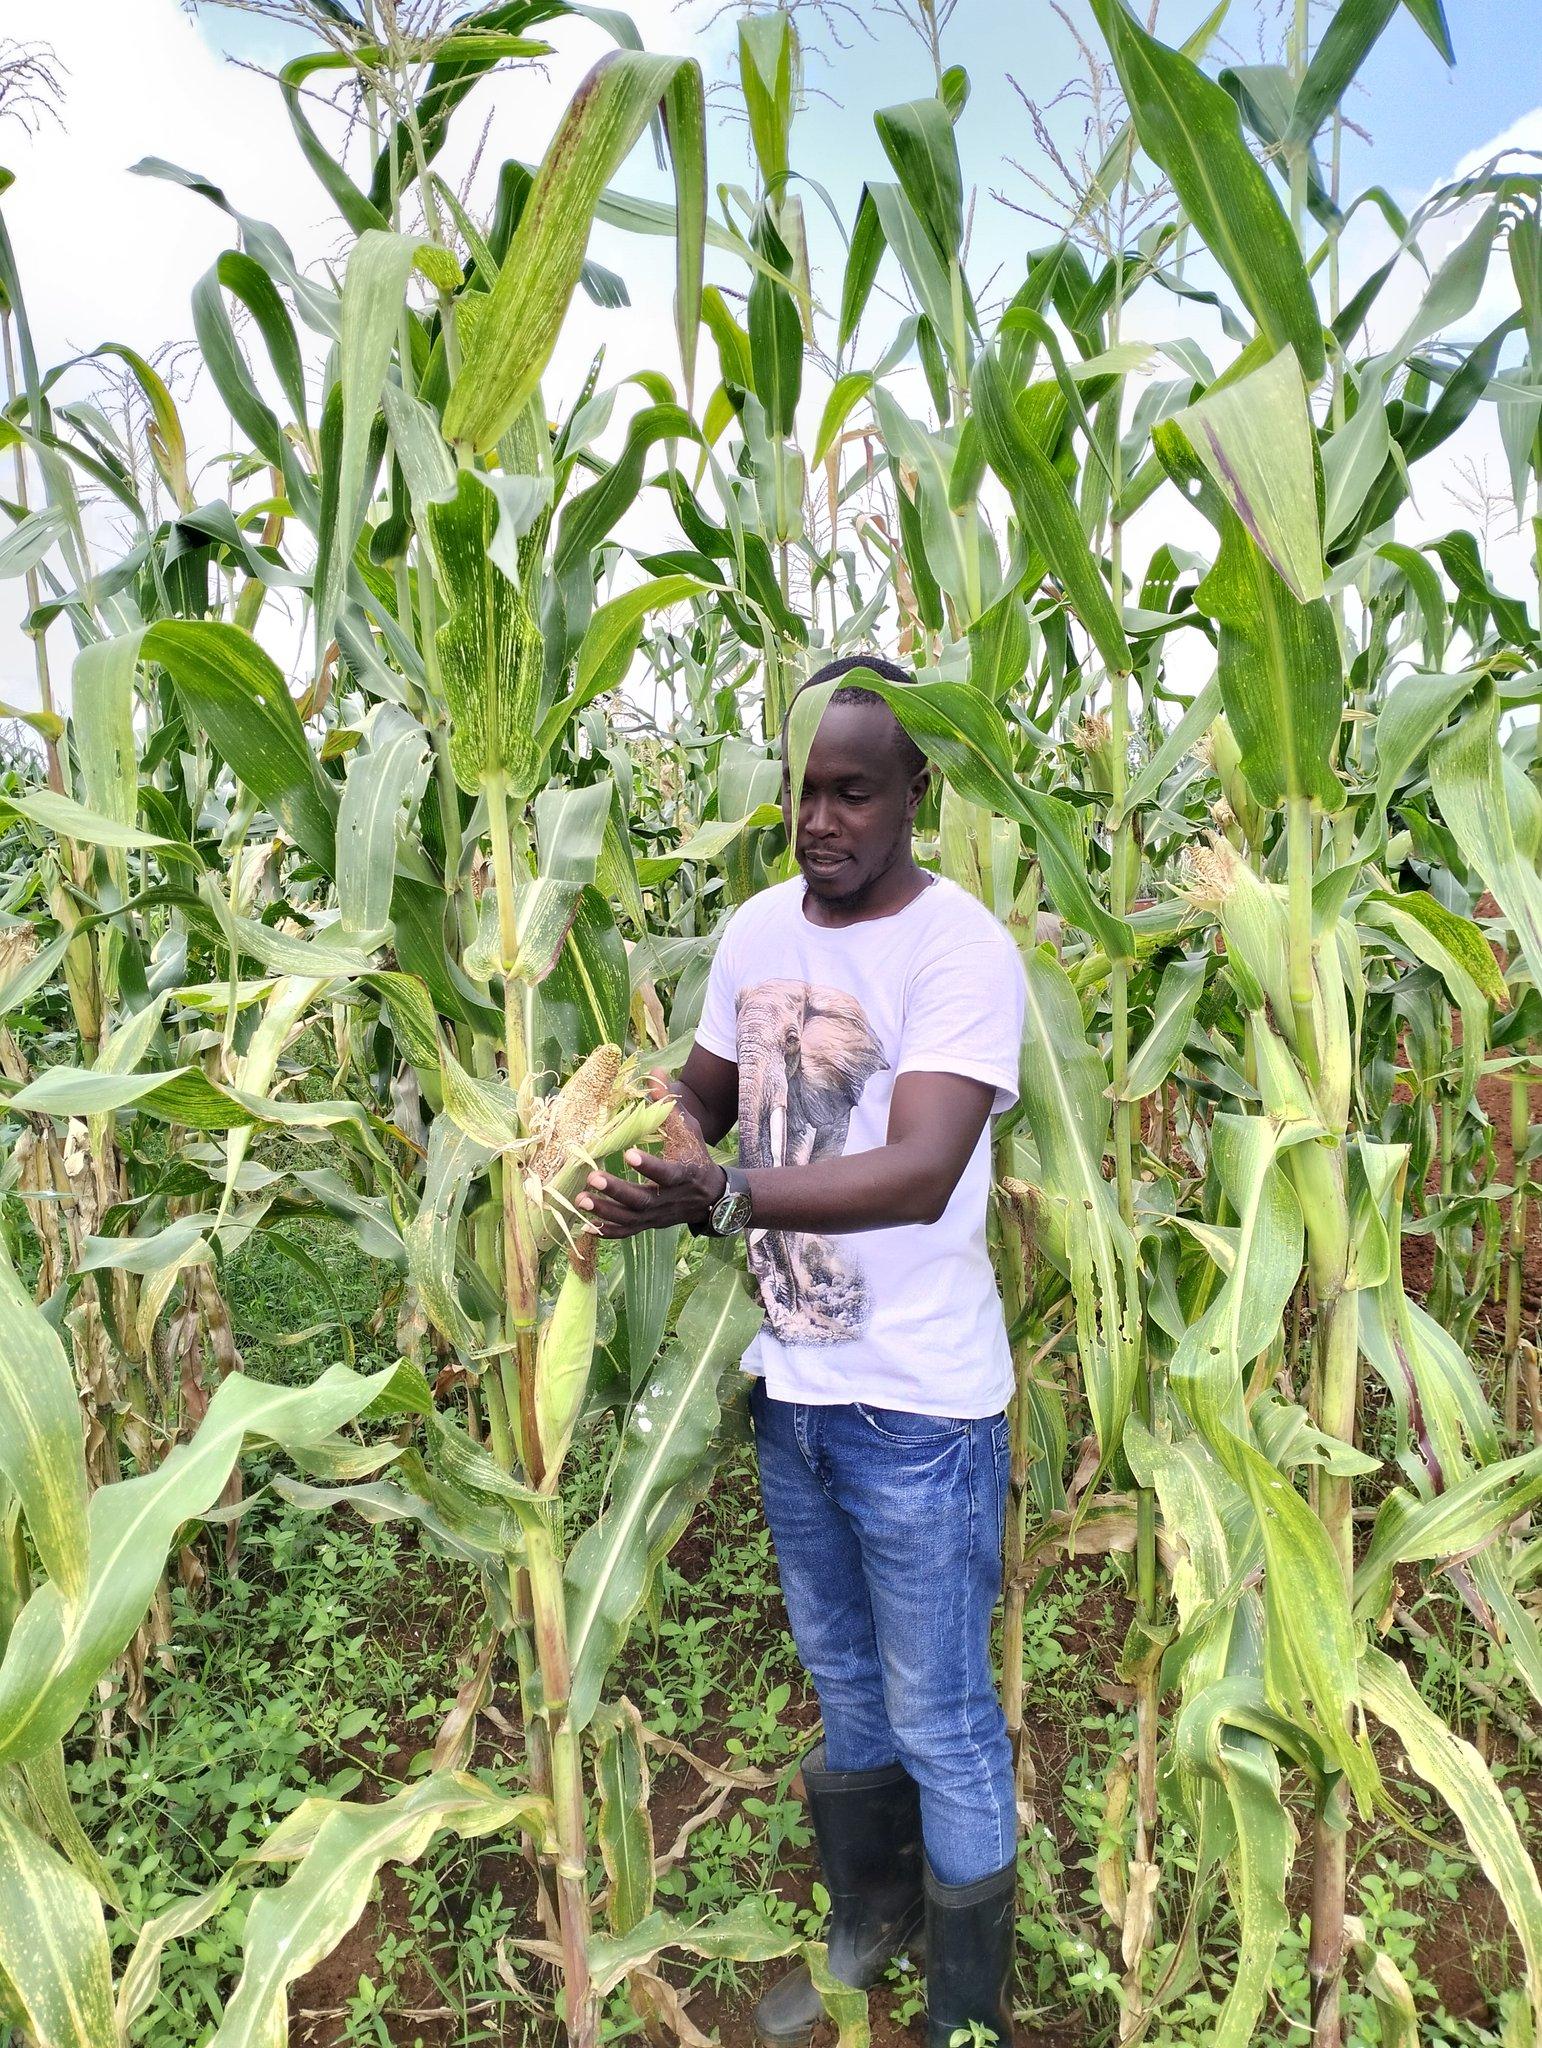
Kijana wa kiume akiwa katika shamba lililopandwa zao la mahindi, akiwa anakagua mahindi hayo kama yapo tayari, kwa ajili ya kuvunwa na kupelekwa sokoni ili kuuzwa.